Westchase, Houston

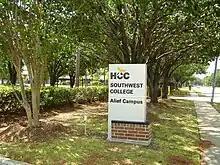
Houston Community College Alief Campus

In 2019 the Mexican government agreed to give the state government of Texas the land of the Consulate-General of Mexico, in Southeast Houston, in exchange for the state giving the Mexican government of land in Westchase, that was previously state property. The move is rebuilding so the state government can reconstruct freeways in the Southeast Houston area. The current Mexican consulate opened in June 2021.